COPI

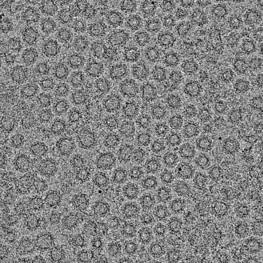
Electron micrograph of in vitro–formed COPI-coated vesicles. Average vesicle diameter at the membrane level is 60 nm.

COPI is a coatomer, a protein complex that coats vesicles transporting proteins from the "cis" end of the Golgi complex back to the rough endoplasmic reticulum (ER), where they were originally synthesized, and between Golgi compartments. This type of transport is "retrograde transport", in contrast to the "anterograde transport" associated with the COPII protein. The name "COPI" refers to the specific coat protein complex that initiates the budding process on the "cis"-Golgi membrane. The coat consists of large protein subcomplexes that are made of seven different protein subunits, namely α, β, β', γ, δ, ε and ζ.